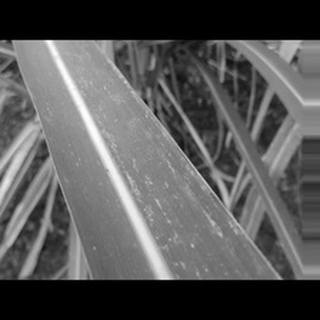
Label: sugarcane_rust